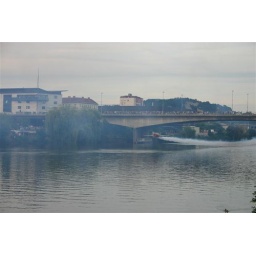
Peter Podlunsek - flying under the bridge II.